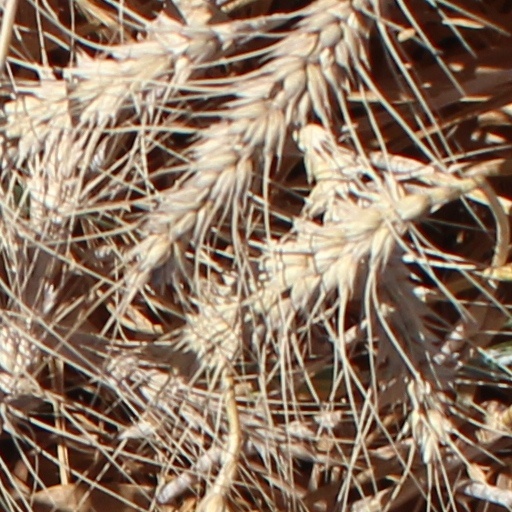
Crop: wheat